Fire pit

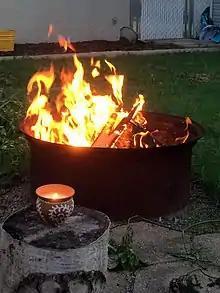
A metal backyard fire ring

Pre-made fire pits are the most common form of fire pits and can be purchased from a store. These are commonly made of pre-cast concrete or metal or a combination of metal table and stone. They burn usually natural gas, propane (LP) or bio ethanol. Wood-burning fire pits made of metal are also quite common but are under increasing scrutiny due to fire bans and air particulate emissions.